List of constituencies of Bulgaria

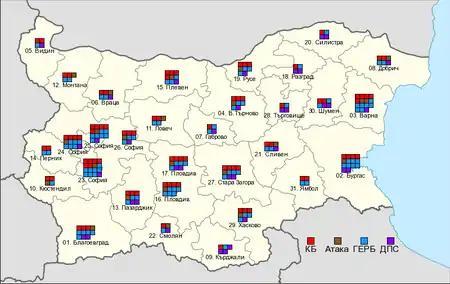
Seat distribution by constituency after the 2013 election.

Bulgaria is divided into 31 multi-member constituencies for the purposes of elections to the National Assembly.